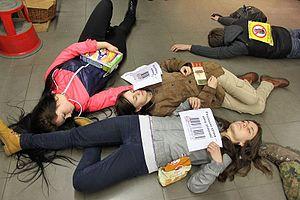
La campagne de boycott des produits russes en Ukraine sous le nom N’achète pas russe ! ou Boycotte les produits russes ! est une campagne civile de boycott qui a commencé en réaction au blocus des exportations ukrainiennes par la Fédération de Russie. La campagne a débuté le 14 août 2013 avec des appels sur les réseaux sociaux et a été relayée par des militants qui ont organisé une manifestation suivie par la distribution massive de dépliants, d’affiches, d’autocollants, etc. La campagne a perdu un peu de sa force avec le début de l'Euromaïdan à partir de novembre 2013, mais le 2 mars 2014, avec le déclenchement de la crise de Crimée, les militants ont annoncé la reprise de cette campagne de boycott des produits russes. L’organisateur de la campagne est le mouvement Vidsich.